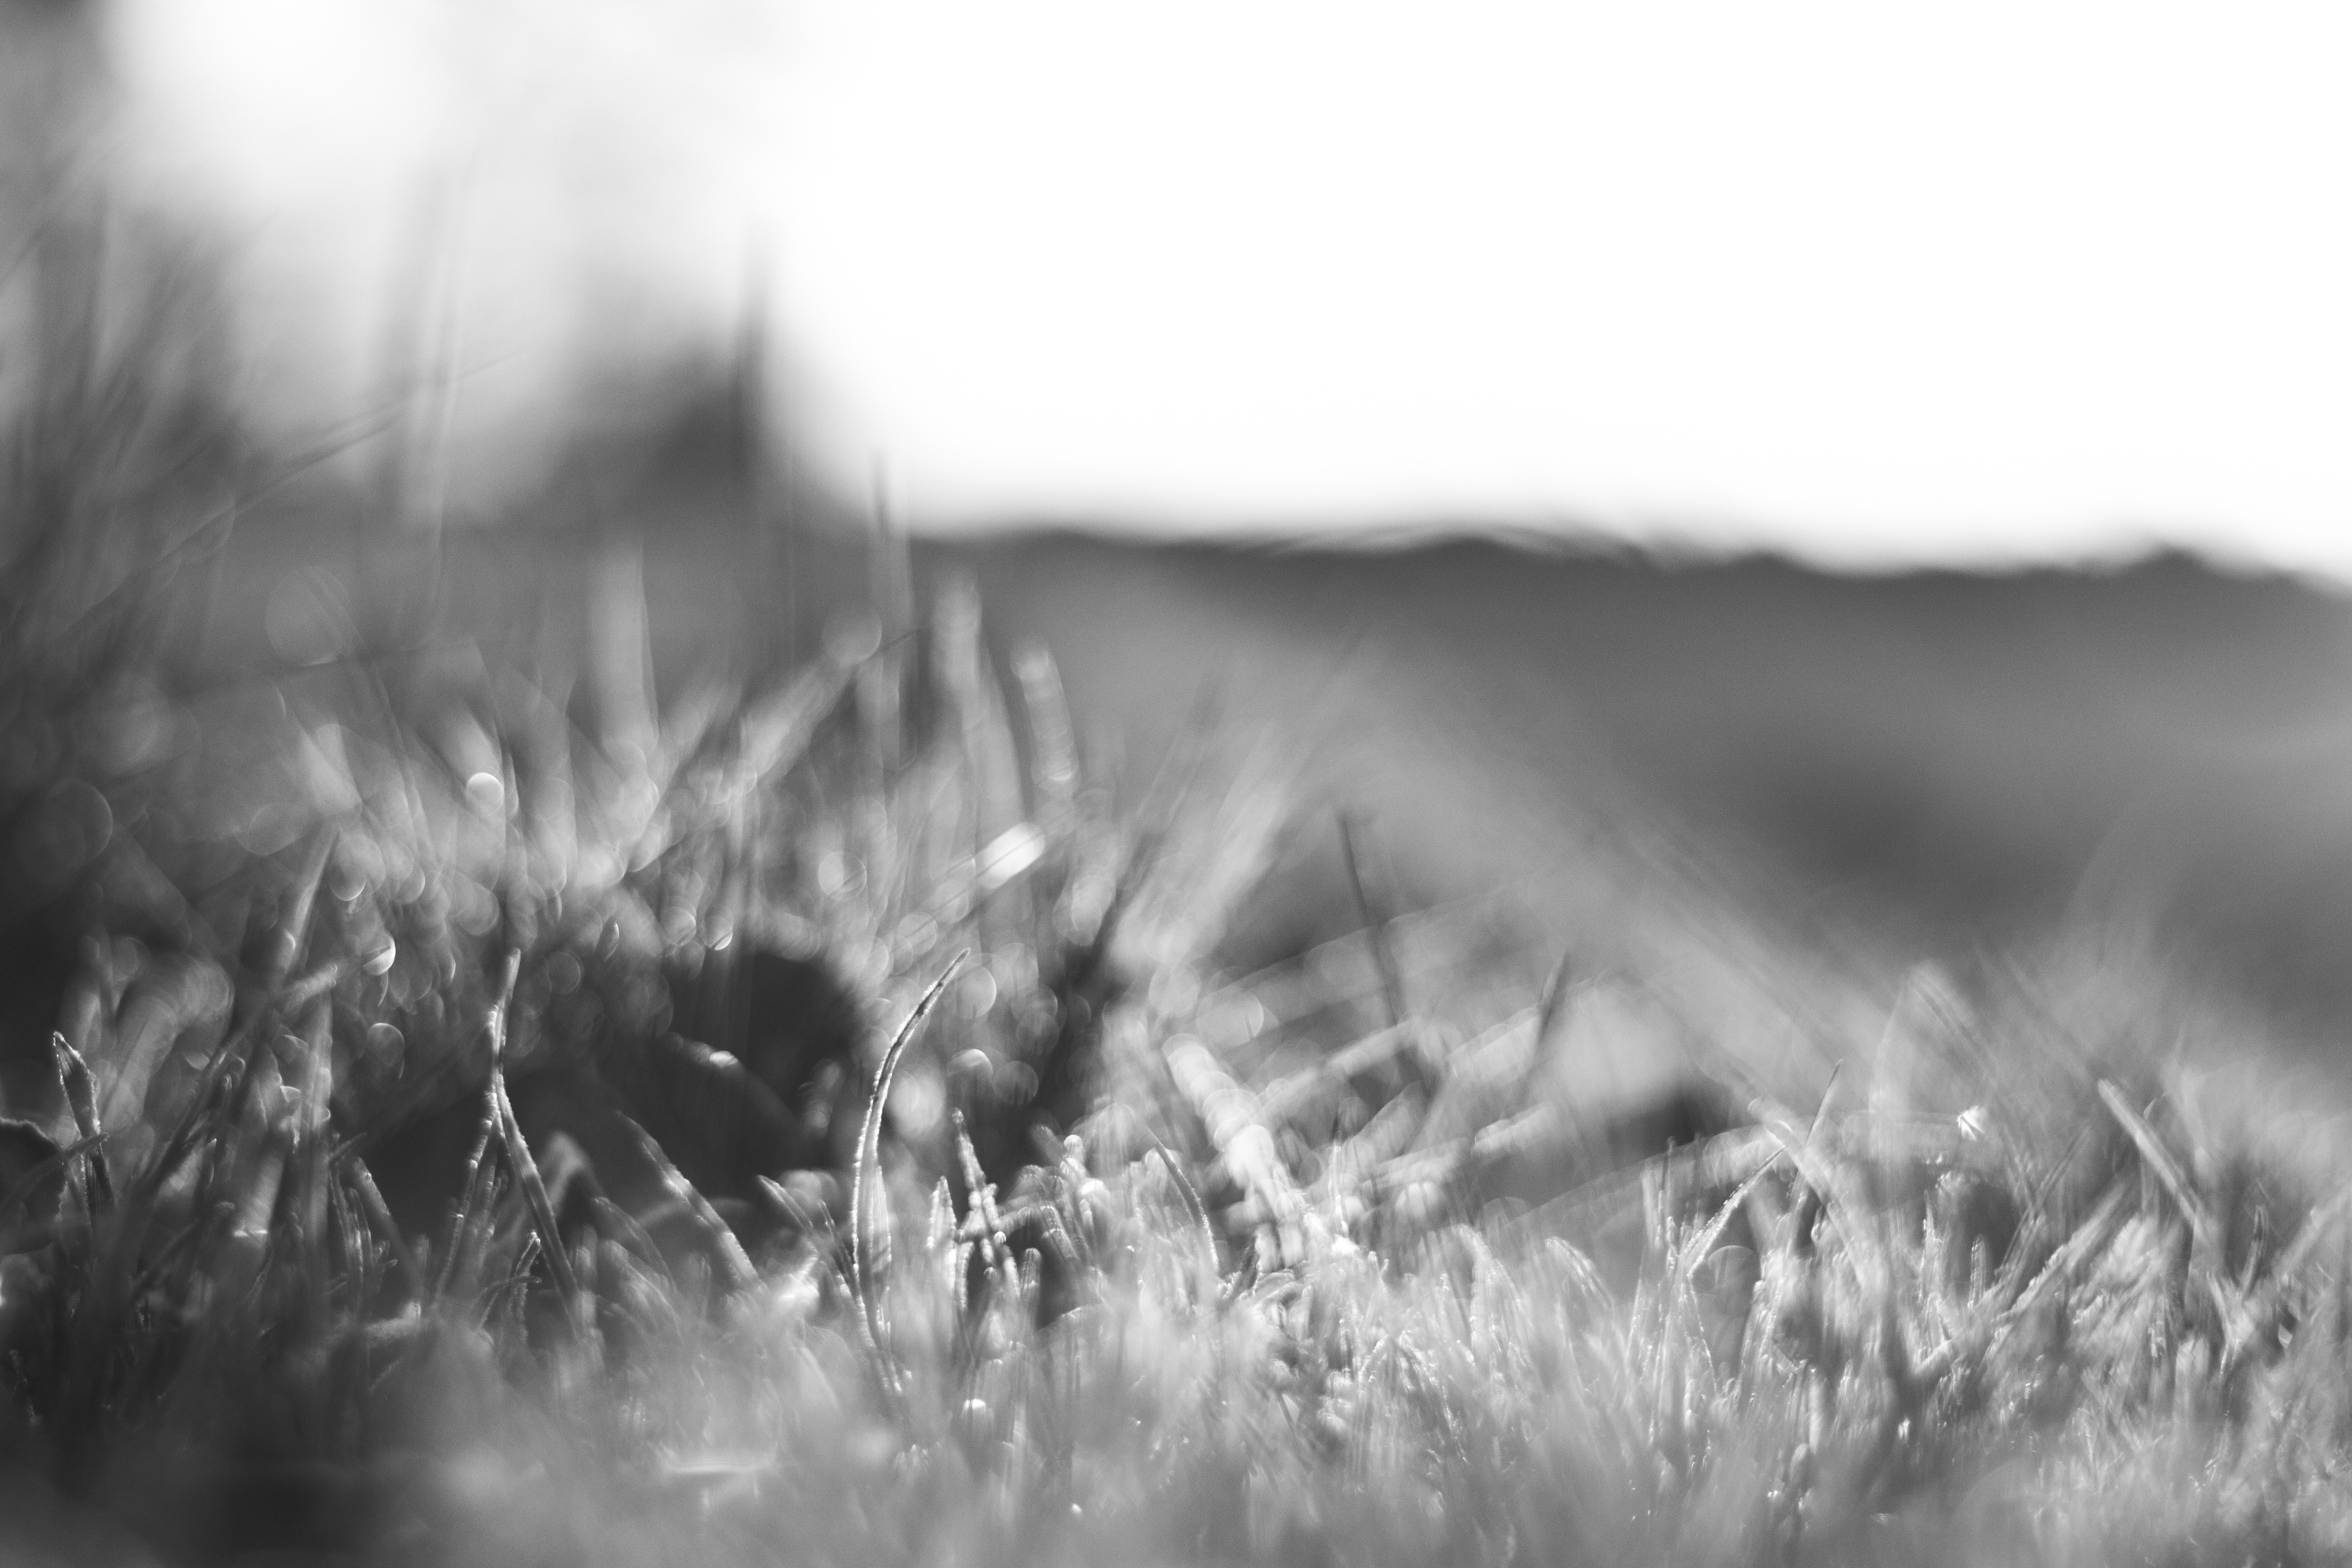
grass, winter, black and white, plant, white, photography, sunlight, frost, black, monochrome, close up, monochrome photography, grass family